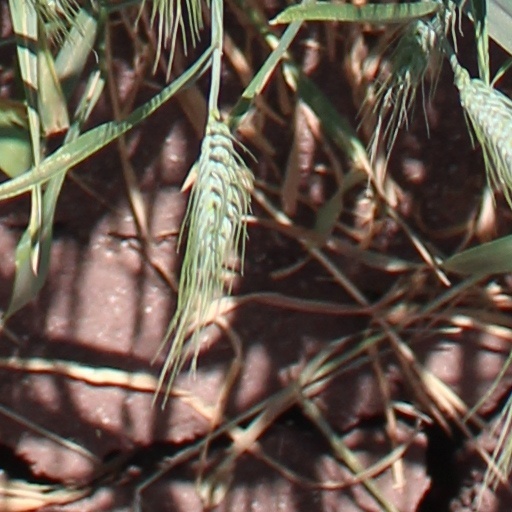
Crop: wheat